Thomas Bihl

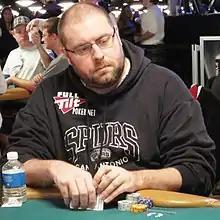
Thomas Bihl at the 2011 World Series of Poker

Thomas Bihl (born 1975) is a German poker player who became the first person to win a World Series of Poker bracelet outside Las Vegas, Nevada. Bihl was sponsored by Betfair, the official sponsor of the 2007 World Series of Poker Europe (WSOPE).